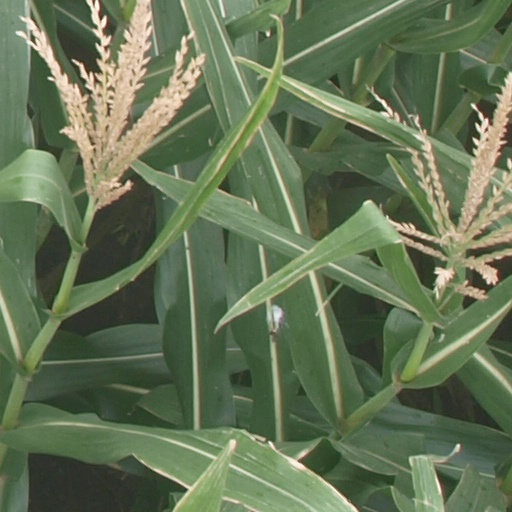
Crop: maize; corn